James Payn

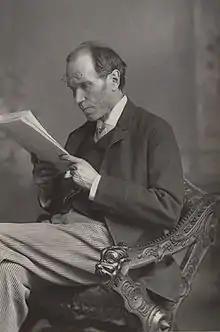
James Payn, by W. & D. Downey, carbon print on card mount, 1890.

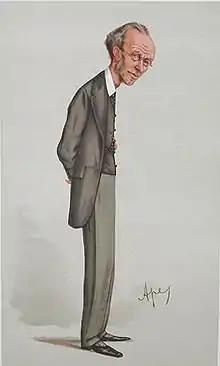

James Payn (28 February 1830 – 25 March 1898) was an English novelist and editor. Among the periodicals he edited were "Chambers's Journal" in Edinburgh and the "Cornhill Magazine" in London.